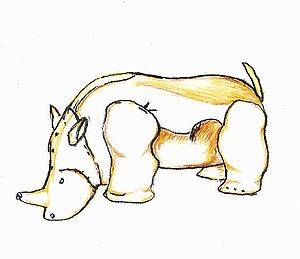
Mapungubwe / Kongedømmet
Et gyldent næsehorn fra gravstedet ved Mapungubwefjeldet
Mapungubwe var en historisk by i det, som nu er det nordlige Sydafrika. Byen eksisterede fra 1050 til 1270 i sammenløbet mellem floderne Shashe og Limpopofloden, og den var centrum for et kongerige, som omfattede dele af dagens Botswana og Zimbabwe. Byen er i dag nationalpark, fortidsminde, udgravningsområde og verdensarvsområde.